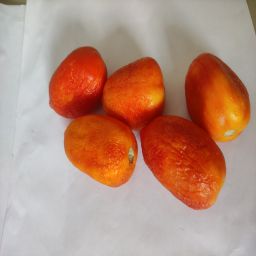
Crop: Tomato
Quality: Old